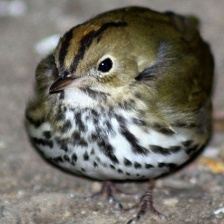
Species: OVENBIRD
Scientific name: SEIURUS AUROCAPILLA